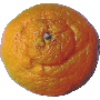
Label: mandarine